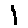
Label: 1